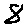
Label: 8